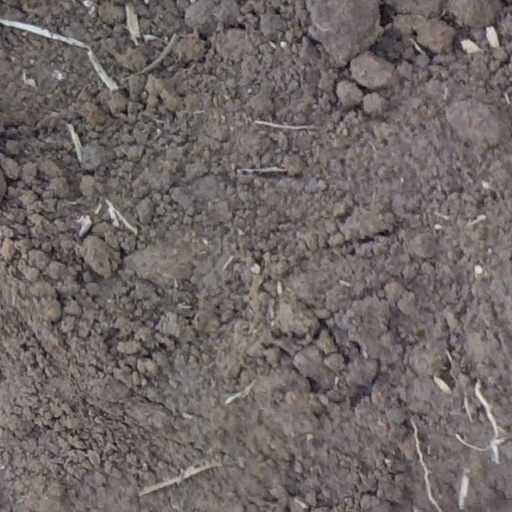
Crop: wheat